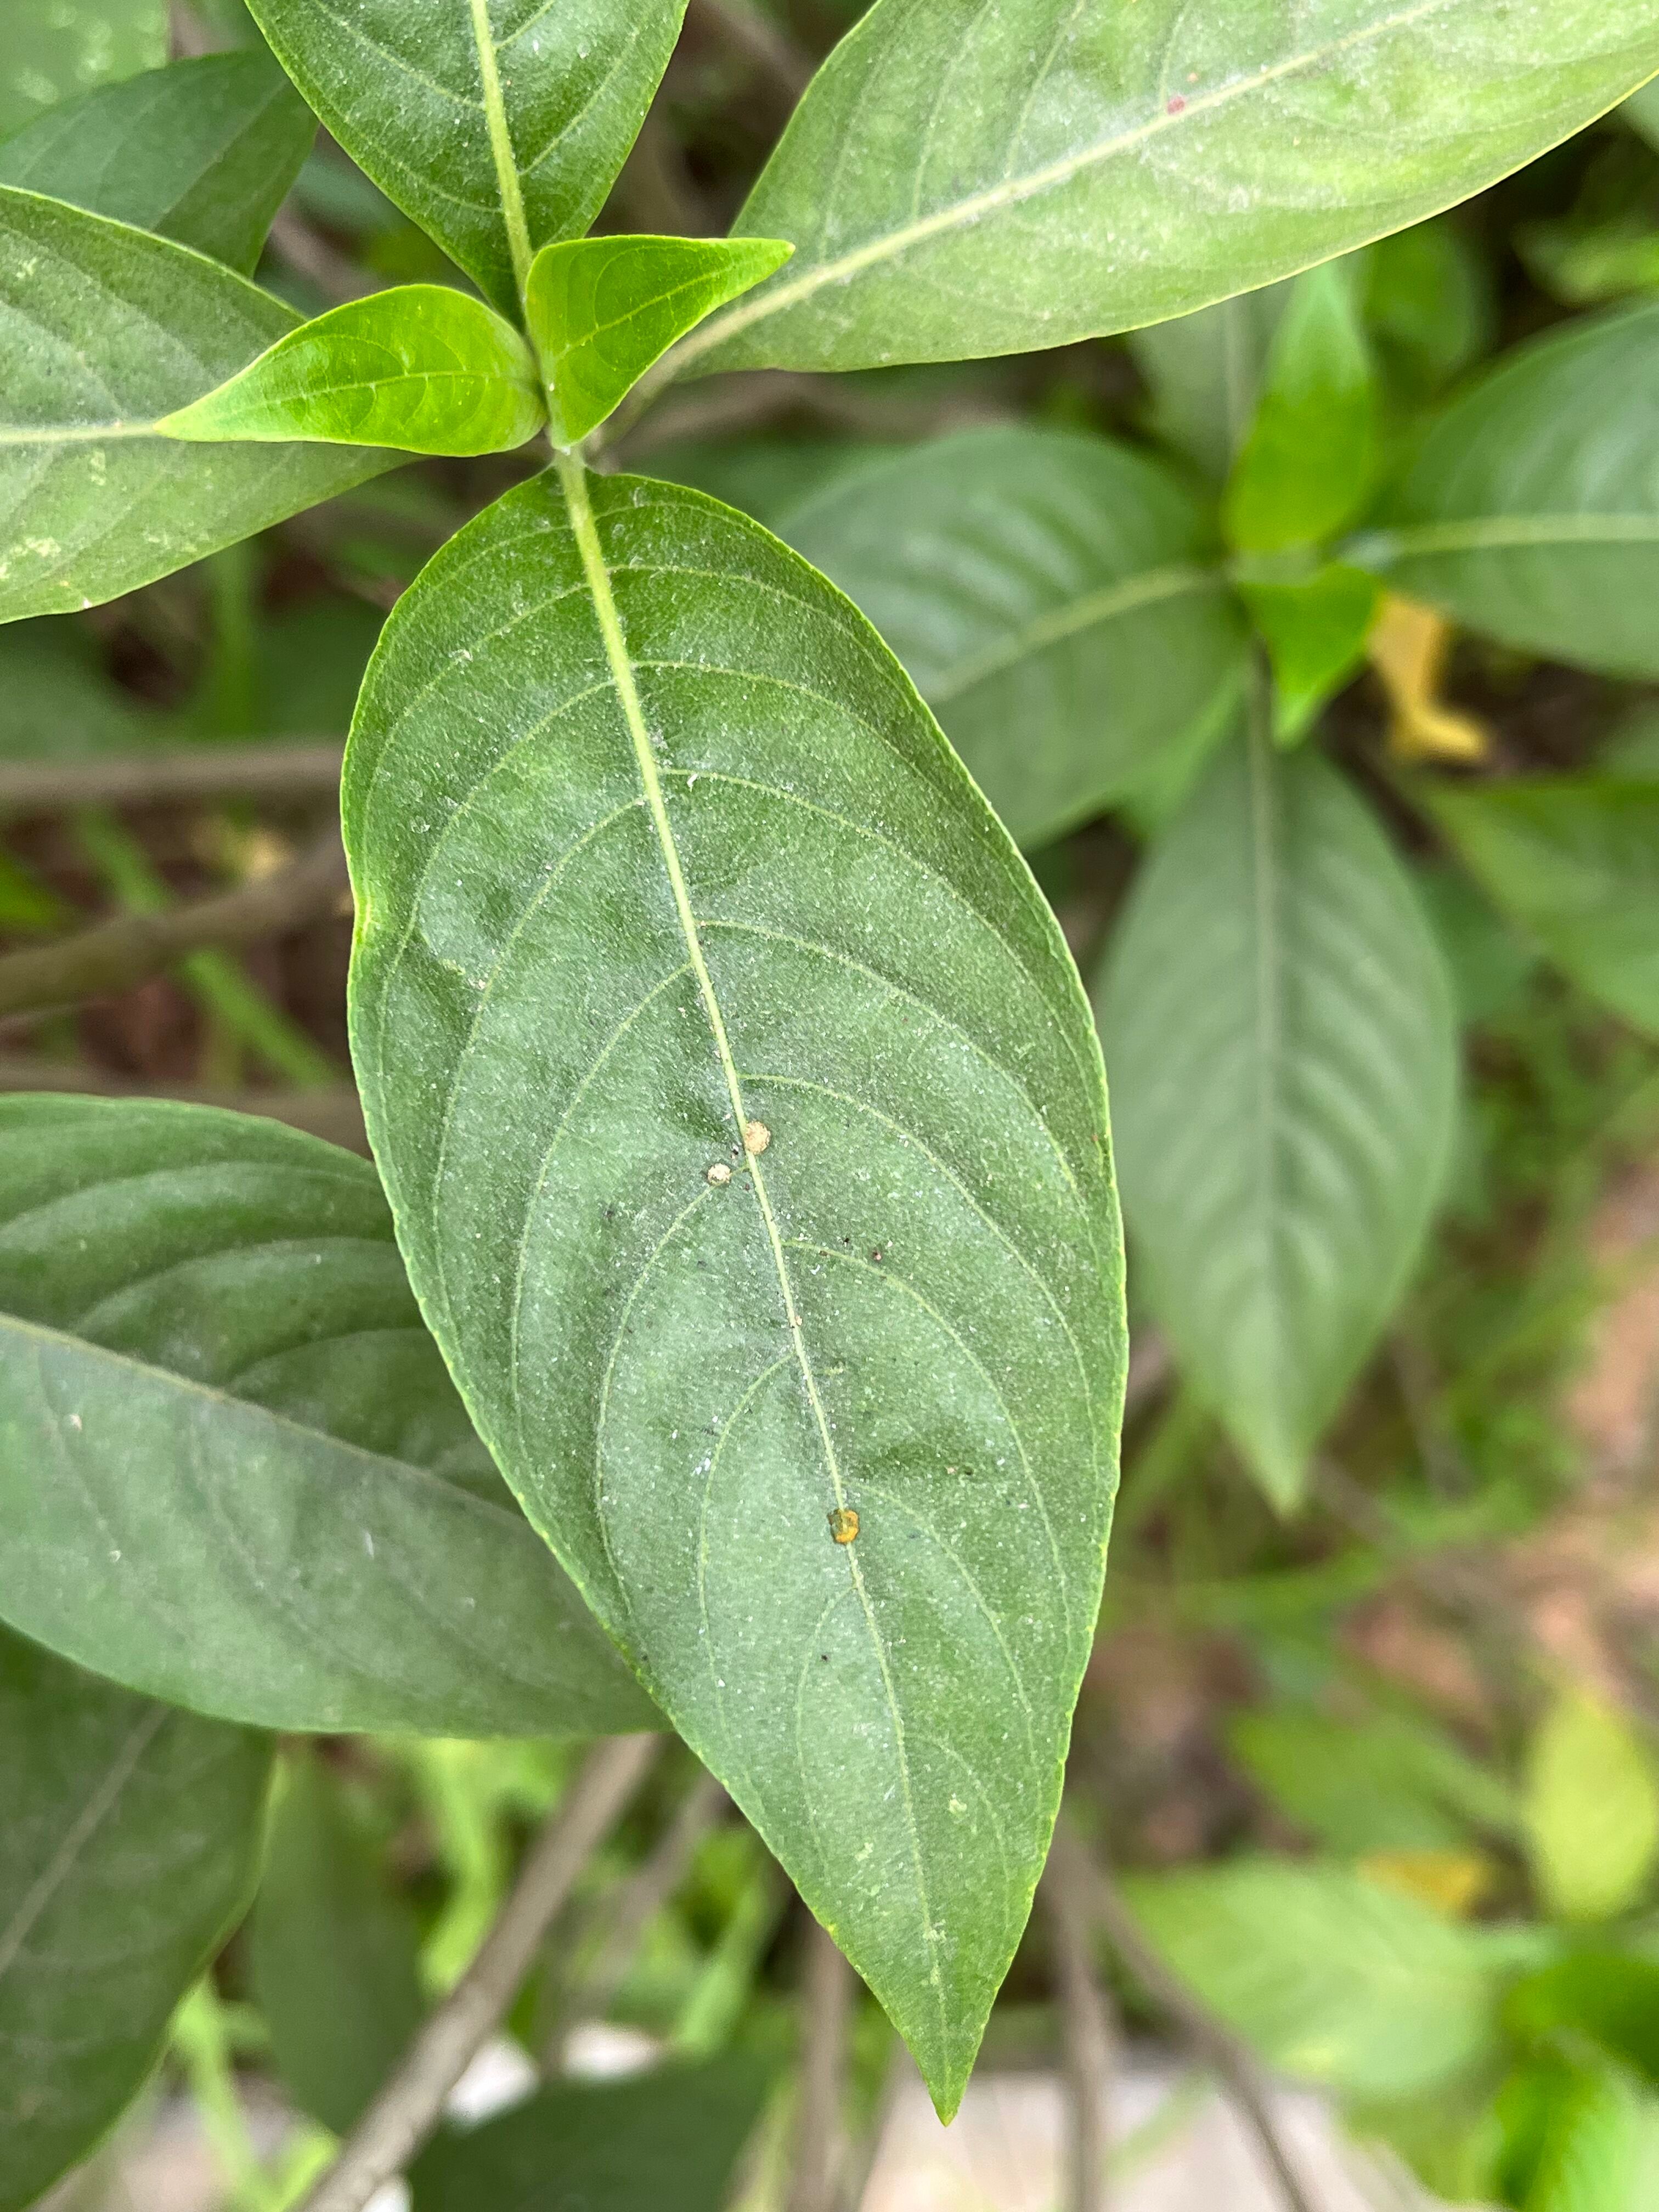
Plant species: justicia-adhatoda